Maglev

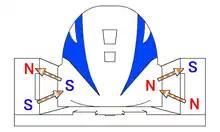
The Japanese SCMaglev's EDS suspension is powered by the magnetic fields induced either side of the vehicle by the passage of the vehicle's superconducting magnets.

In electromagnetic suspension (EMS) systems, the train levitates by attraction to a ferromagnetic (usually steel) rail while electromagnets, attached to the train, are oriented toward the rail from below. The system is typically arranged on a series of C-shaped arms, with the upper portion of the arm attached to the vehicle, and the lower inside edge containing the magnets. The rail is situated inside the C, between the upper and lower edges.